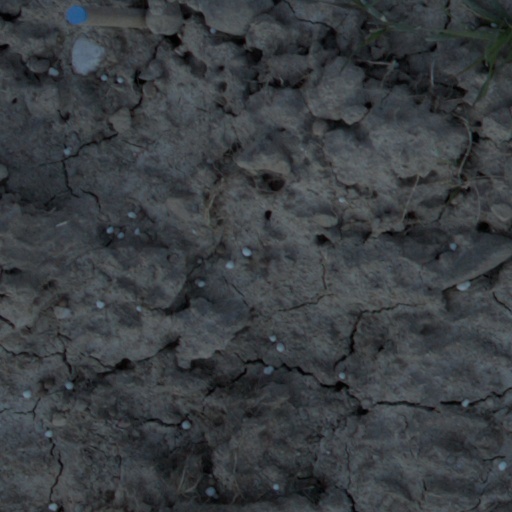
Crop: wheat